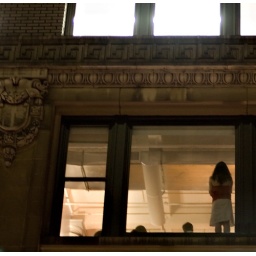
May 4, 2007. A woman standing in a 3rd-storey window on 19th St in Manhattan.